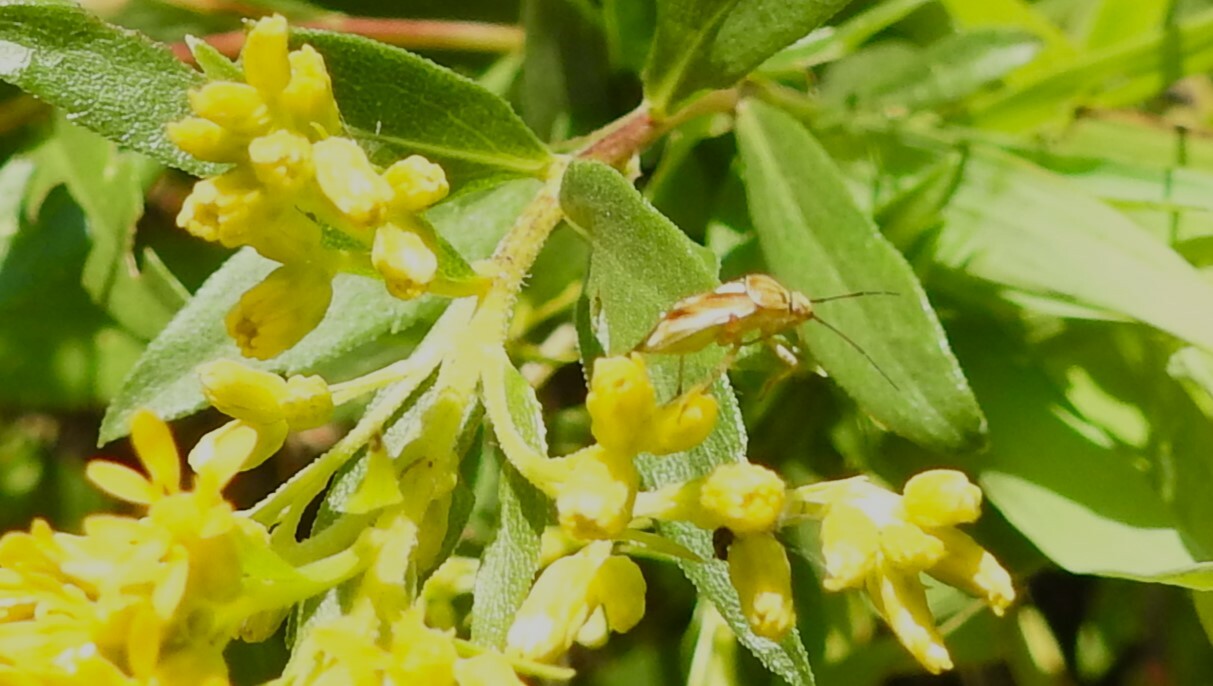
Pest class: lygus_bug